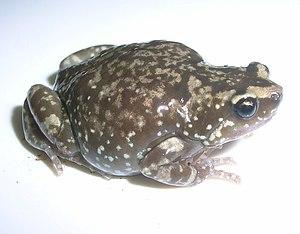
Uperodon variegatus est une espèce d'amphibiens de la famille des Microhylidae.